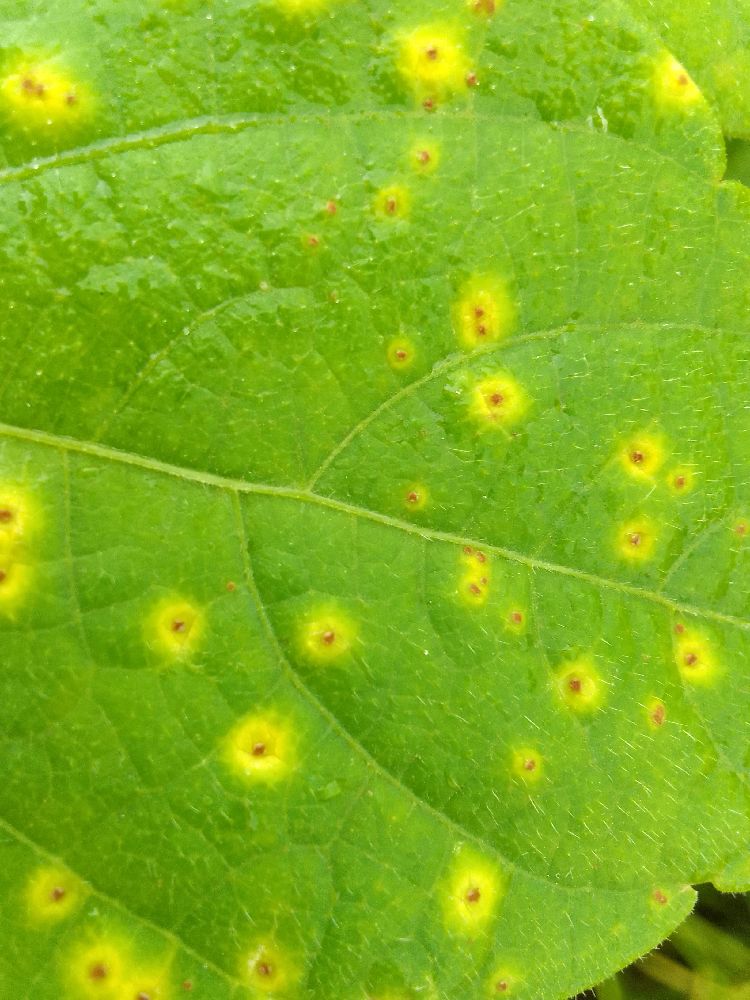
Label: rust